John Hazelwood

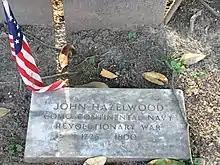
Gravestone of John Hazelwood

For Hazelwood's role in the War for Independence, the Continental Congress awarded him a handsome silver and gold enameled sword, one of only fifteen awarded during the Revolution, all swords being identical in design. Hazelwood's sword now hangs in the collection of the Naval Historical Foundation.